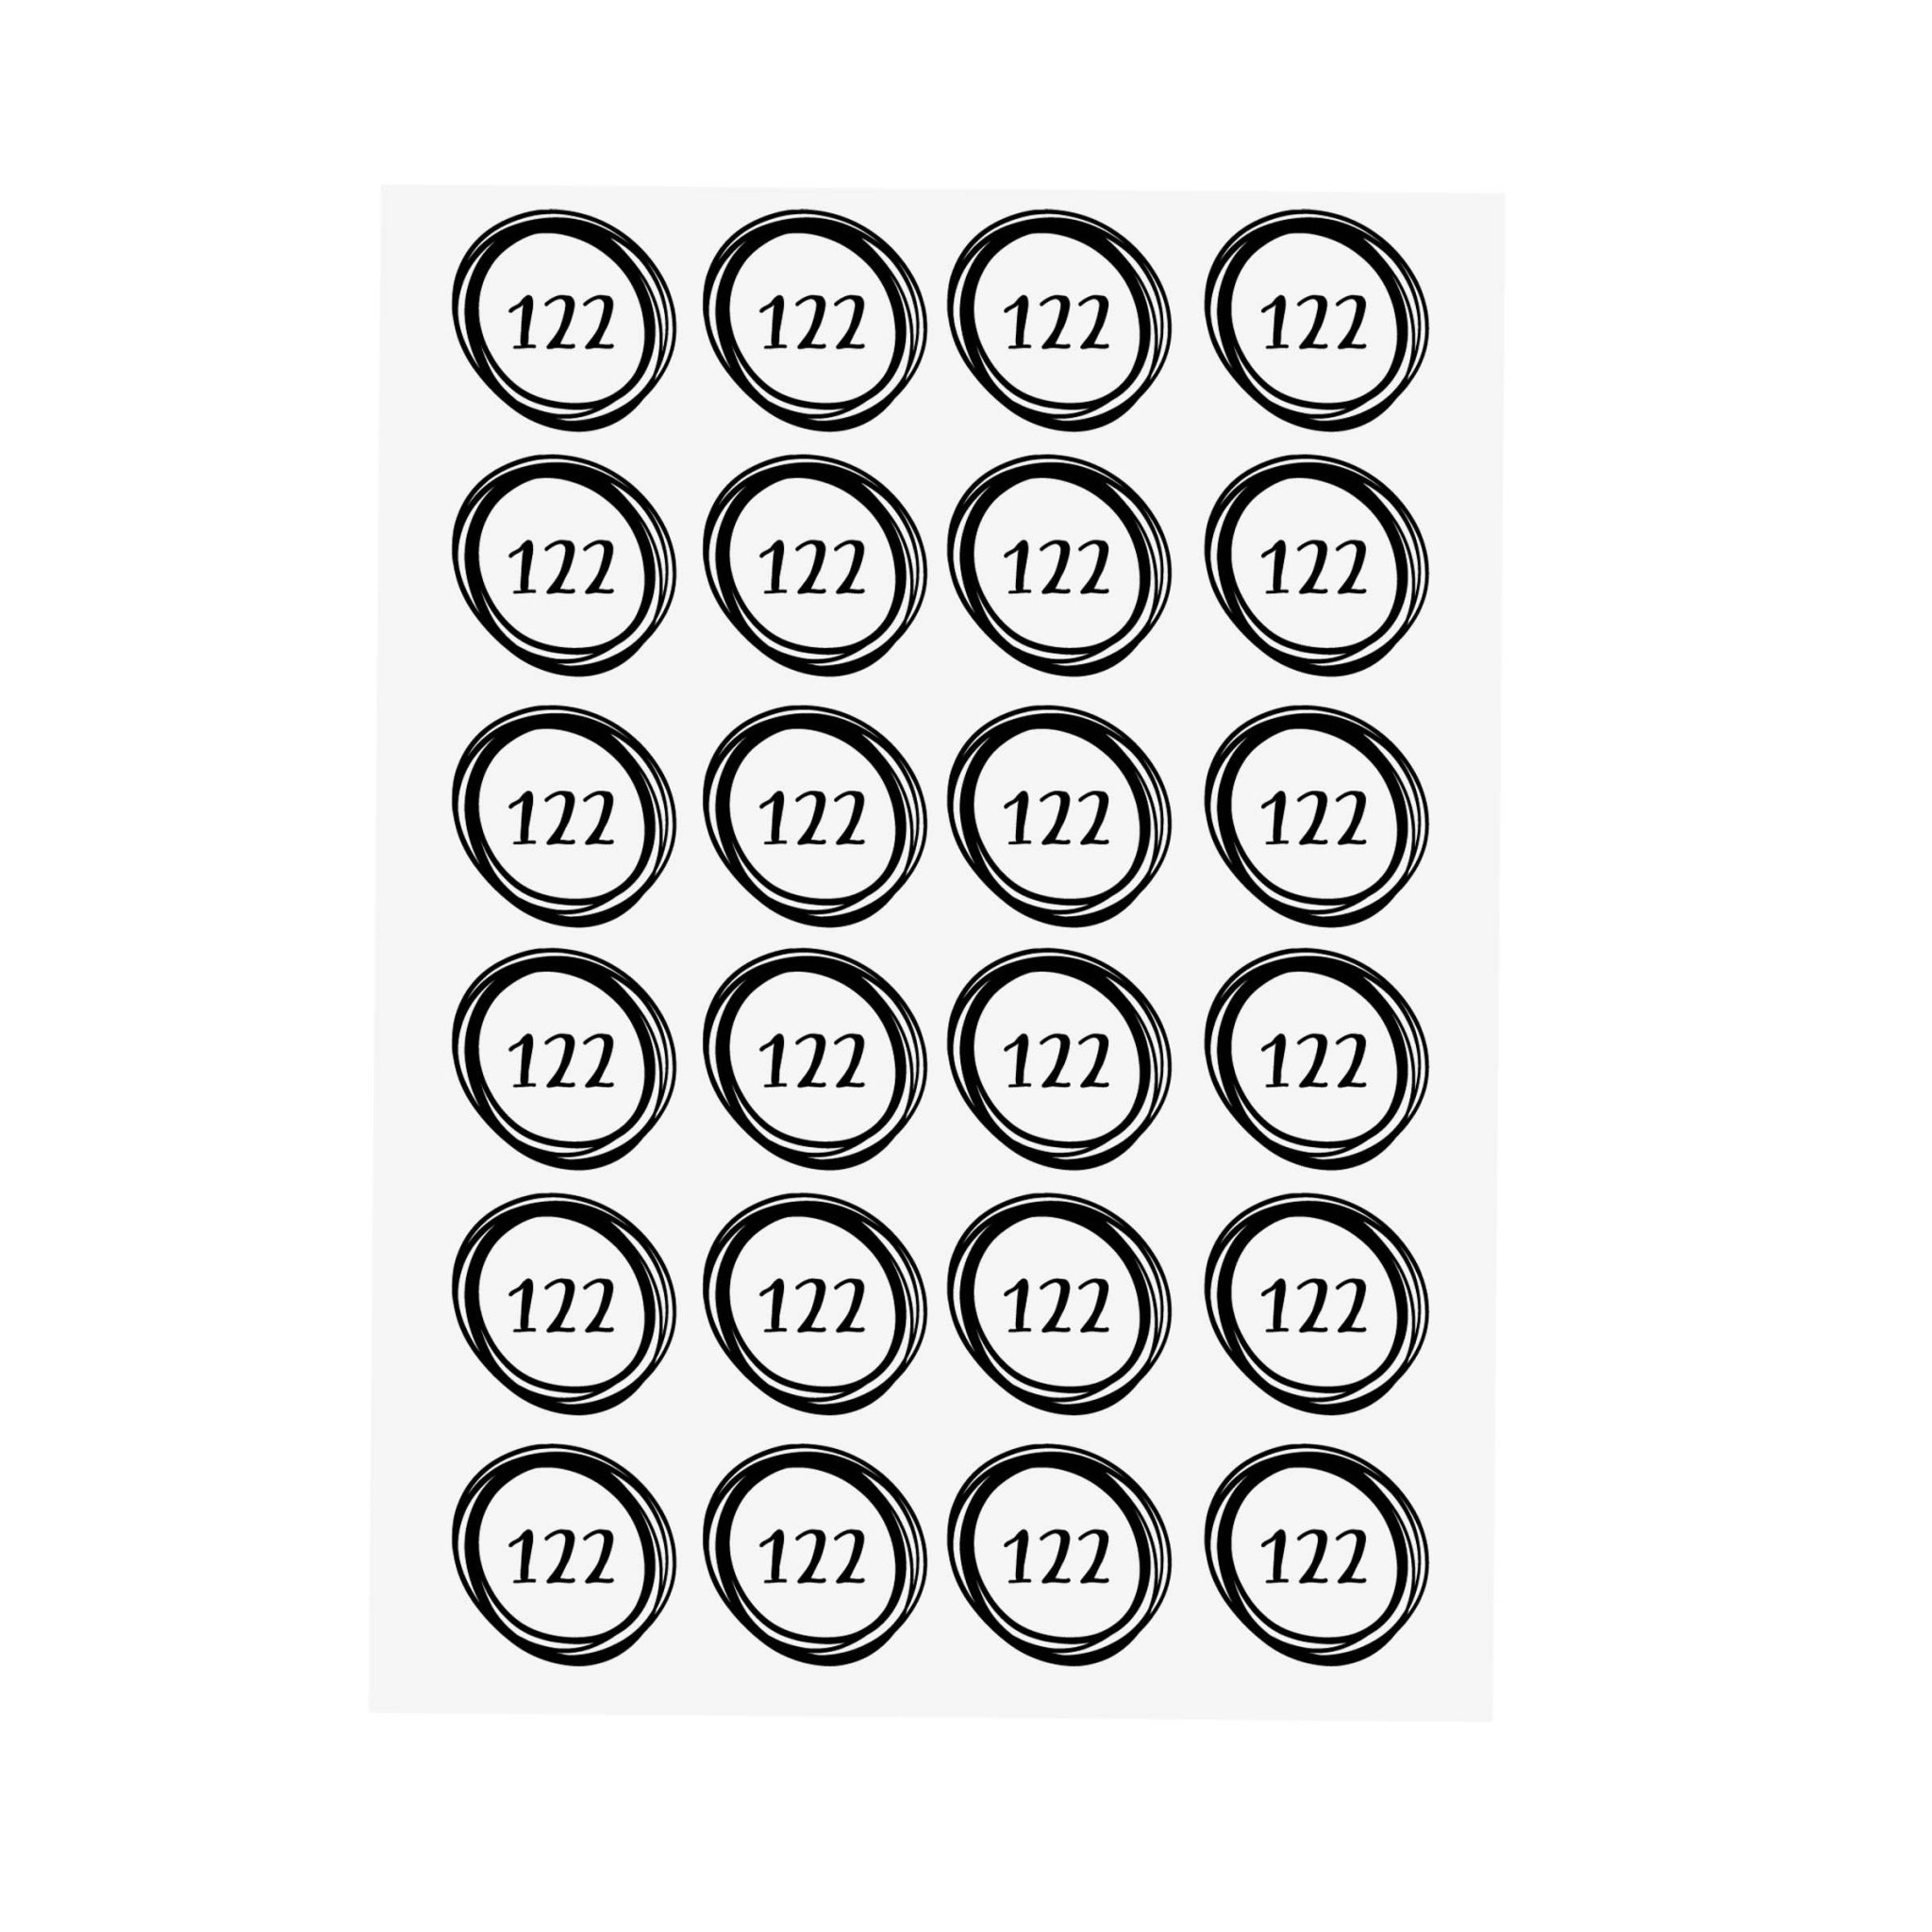
Bügelbild Größenlabel - Kreis *122* - A6
EINFACH AUF DEN STOFF LEGEN, MIT DEM BÜGELEISEN AUFBÜGELN, TRÄGERFOLIE ABZIEHEN, TADA FERTIG! SUPER EASY! DAS SCHAFFT JEDER, VERSPROCHEN! NEU! Größenlabels zum aufbügeln! Einfach alle selbstgenähten Schätze mit den passenden Größe markieren. Die Labels sind super angenehm zur Haut und nicht spürbar. Perfekt für empfindliche Babyhaut. Anleitung – So geht’s: Bügeleisen vorbereiten: Stelle dein Bügeleisen auf mittlere Stufe (ca. 150 Grad), ohne Dampf. Am besten wäschst du das Textil vorab oder bügelst es heiß, um eventuelle Appretur zu entfernen. Bügelbild platzieren: Schneide dein Wunschmotiv grob aus und lege es auf das Textil. Bedecke das Motiv mit einem Backpapier, um die Folie vor direkter Hitze zu schützen. Bügeln: Presse das Bügeleisen für ca. 10 Sekunden mit voller Kraft auf das abgedeckte Bügelbild. Wichtig: Das Bügeleisen nicht hin und her bewegen, um ein Verrutschen des Motivs zu vermeiden. Wiederhole das Pressen an verschiedenen Stellen, bis das gesamte Motiv ein- bis zweimal gründlich aufgebügelt wurde. Achte darauf, zwischen den Pressvorgängen ein paar Sekunden zu warten, damit die Folie nicht überhitzt. Trägerfolie abziehen: Ziehe die Trägerfolie vorsichtig ab, solange das Bügelbild noch warm ist. Ziehe dabei in Laufrichtung der Textilfasern. Falls das Motiv noch nicht vollständig haftet, presse die betreffende Stelle noch einmal kurz nach. Ruhezeit: Lass das fertige Textil mindestens 48 Stunden ruhen , bevor du es wäschst oder weiterverarbeitest. Tipp für beste Ergebnisse: Bügle auf einem festen, stabilen Untergrund – z. B. einem Holzbrett oder Fliesenboden. Ein Bügelbrett ist nicht geeignet, da es zu nachgiebig ist. 👉 ZUR VIDEOANLEITUNG
Brand: Paul & Clara
Category: Arts & Entertainment > Hobbies & Creative Arts > Arts & Crafts > Art & Crafting Materials > Embellishments & Trims > Sew-in Labels > Size Labels